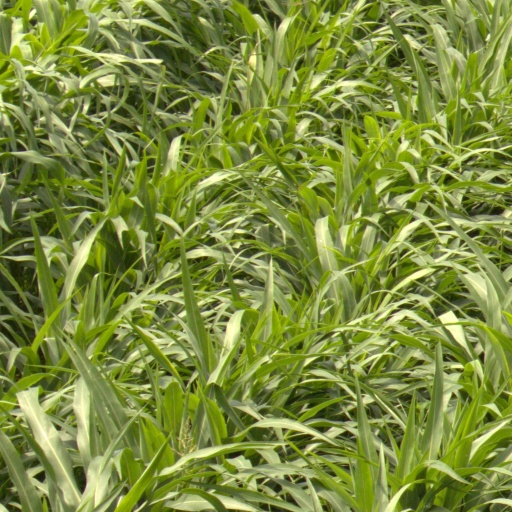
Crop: sorghum